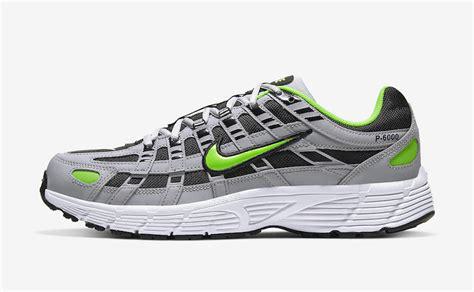
Brand: Nike
Model: P 6000